Museo Nacional de Ciencias Naturales

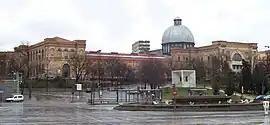
Museum's building

The National Museum of Natural Sciences is a natural history museum in Madrid, Spain. Dependent on the Ministry of Science, it is one of the National Museums of Spain, and it is managed by the Spanish National Research Council (CSIC).